Rissole

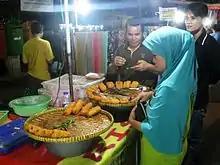
Vendor selling rissoles at the "pasar malam" (night market) in Rawasari, Jakarta

Rissole is a snack food in Indonesia, where they are called risoles or just "risol". The skin is made from batter in the same fashion as flat crepes. They are commonly filled with bechamel, chicken, egg, and diced vegetables - including carrot, celery, common beans and potato. The filling is wrapped inside the skin, then the package is rolled upon breadcrumbs and fried in ample amounts of hot cooking oil. It is eaten with bird's eye chili, chilli sauce, tomato sauce, mayonnaise or mustard.